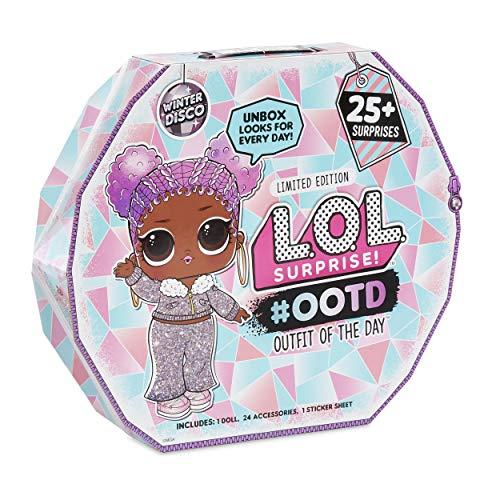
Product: L.O.L. Surprise! #OOTD (Outfit of The Day) Winter Disco 25+ Surprises
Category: Toys & Games | Dolls & Accessories
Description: Surprise ootd outfit of the day winter disco.
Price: $29.99
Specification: ProductDimensions:1.5x1.5x3inches|ItemWeight:12.6ounces|ShippingWeight:13.4ounces(Viewshippingratesandpolicies)|ASIN:B07TNPFPNN|Itemmodelnumber:559740|Manufacturerrecommendedage:6-15years